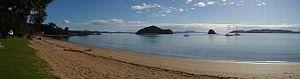
Paihia est la principale ville touristique de la baie des Îles, dans l'extrême-nord de l'île du Nord en Nouvelle-Zélande. Elle se trouve à 60 km au nord de Whangarei, près de Russell et de Kerikeri. D'abord baptisée Marsden's Vale par le missionnaire Henry Williams, la colonie prend plus tard le nom de Paihia.